Josh Mostel

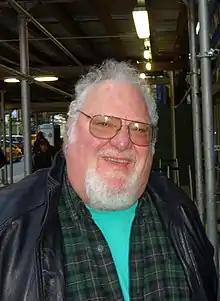
Mostel in 2016

Joshua Mostel (born December 21, 1946) is an American actor with numerous film and Broadway credits. The son of Zero Mostel, he is best known for his supporting roles in films such as "Jesus Christ Superstar" (1973), "Harry and Tonto" (1974), "Sophie's Choice" (1982), "City Slickers" (1991), "Billy Madison" (1995), and "Big Daddy" (1999).